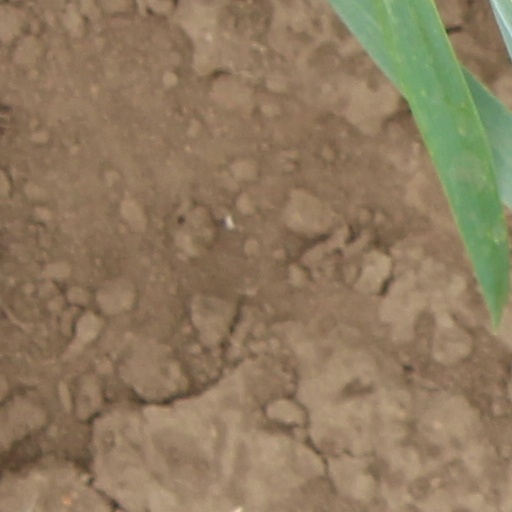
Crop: wheat